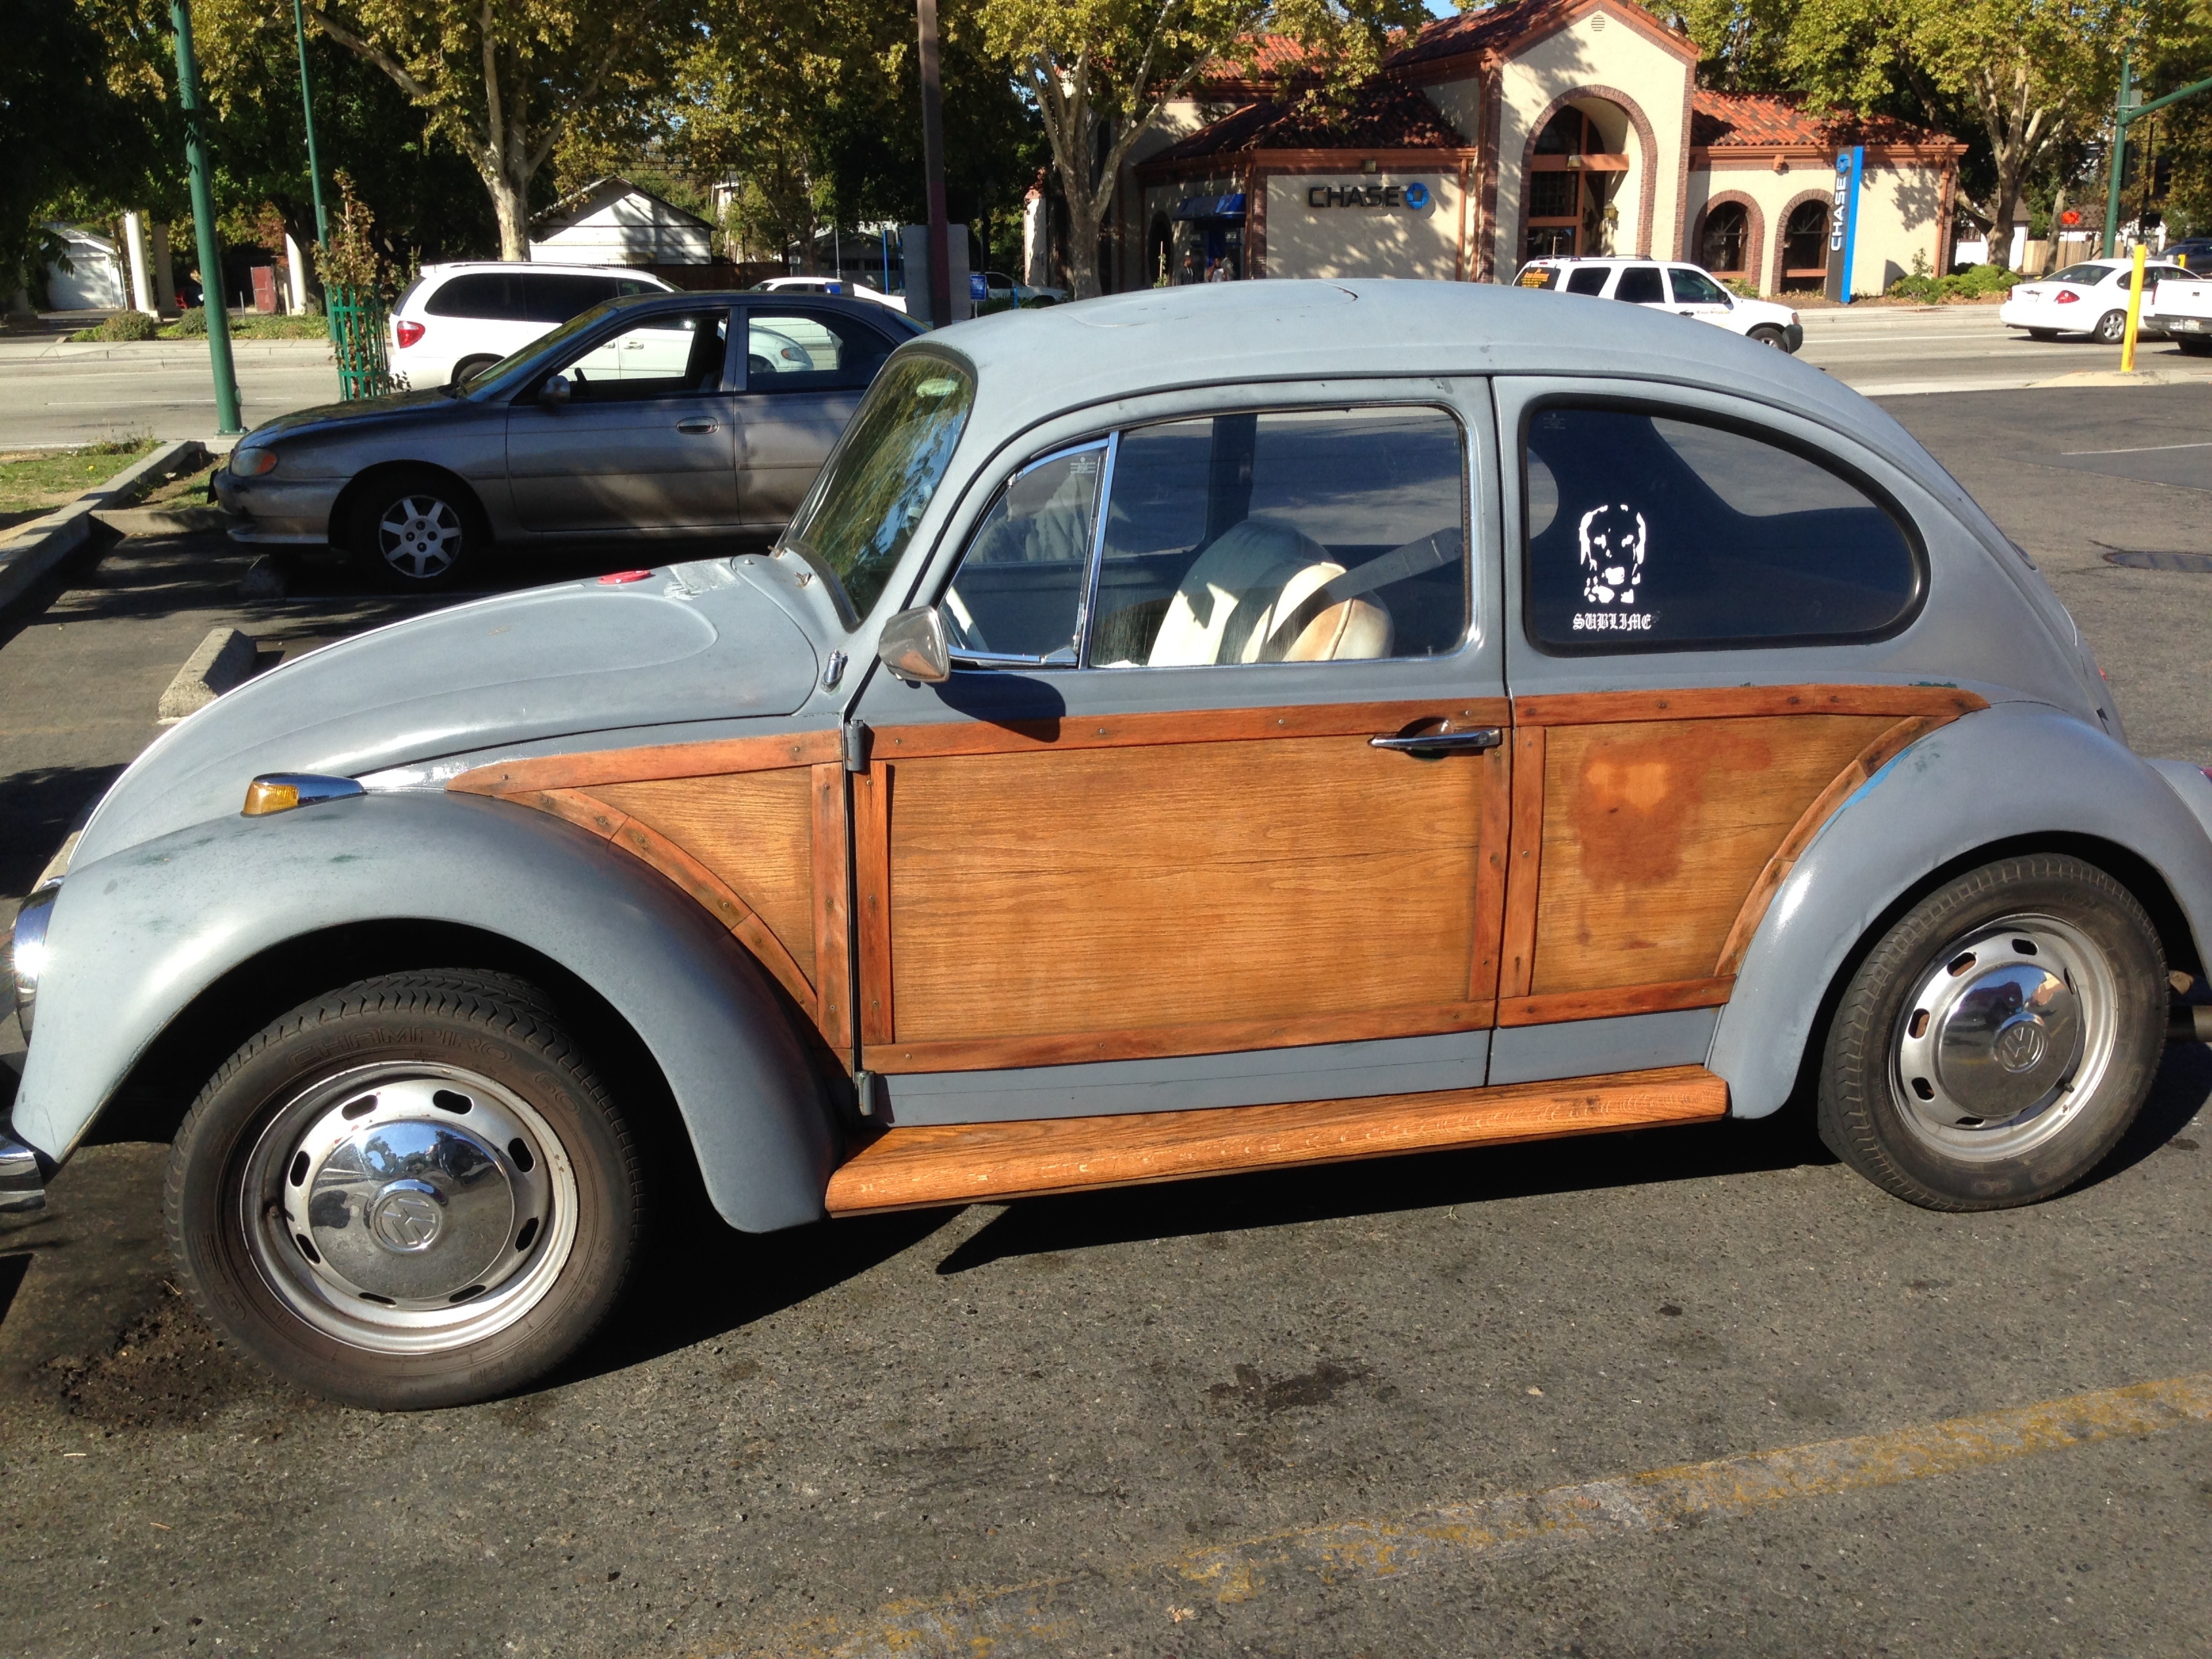
car, wheel, volkswagen, vehicle, motor vehicle, antique car, city car, land vehicle, volkswagen beetle, automobile make, automotive exterior, automotive design, subcompact car